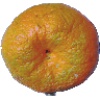
Label: Mandarine 1